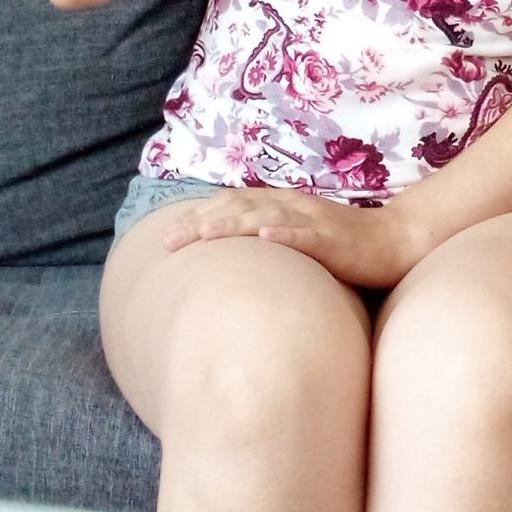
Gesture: no_gesture